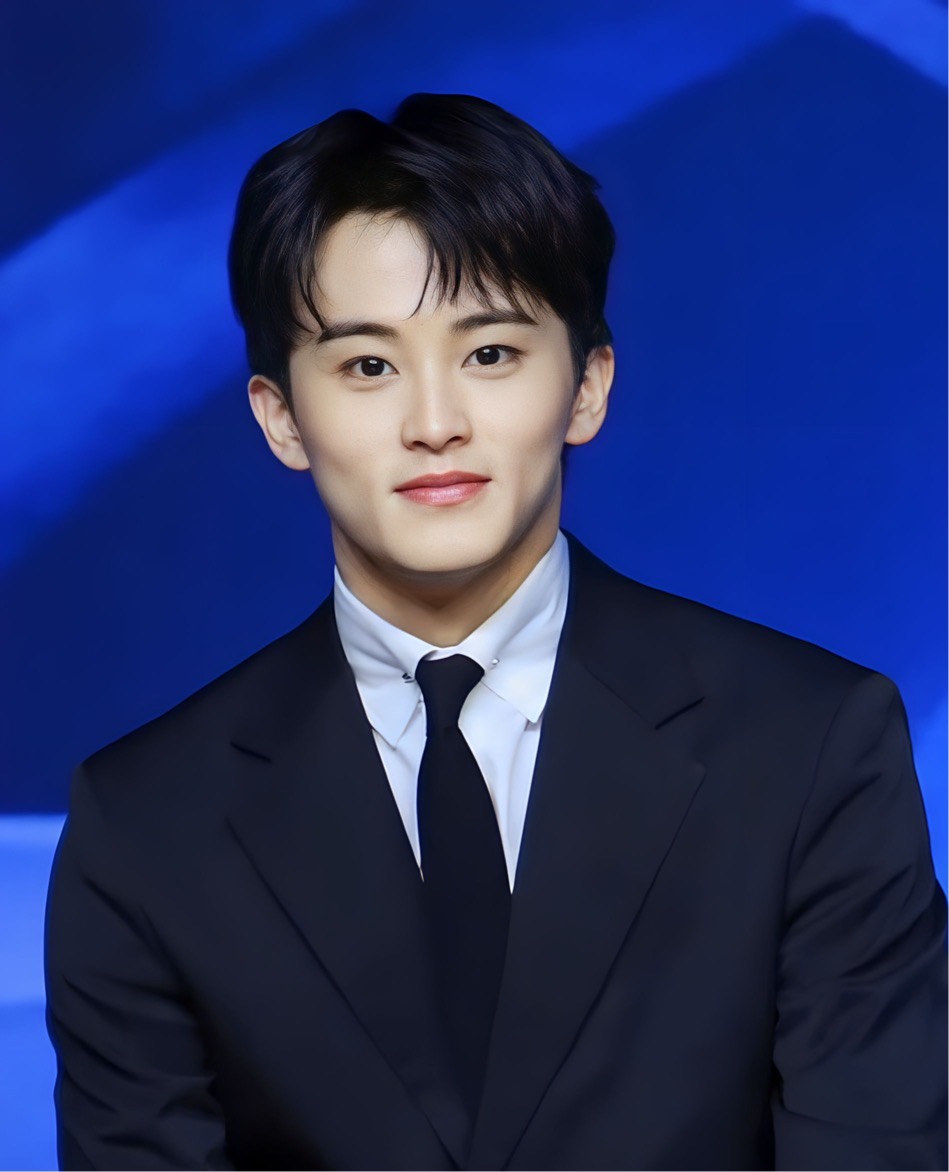
มาร์ก ลี

| name = มาร์ก ลี
| image = 20231006 Mark (NCT).jpg
| caption = มาร์ก ลีในปี ค.ศ. 2023
| birth_place = โทรอนโต เเคนาดา
| nationality = แคนาดา
| other_names = อี มิน-ฮย็อง
| education = โรงเรียนศิลปะการแสดงโซล
| module = Infobox musical artist|embed=yes
| background = solo_singer
| years_active = 2013–ปัจจุบัน
มาร์ก ลี (; เกิด 2 สิงหาคม พ.ศ. 2542) รู้จักกันในชื่อการแสดงว่า มาร์ก () เป็นแร็ปเปอร์ ไอดอล นักร้อง-นักแต่งเพลงชาวเกาหลี เเต่เติบโตที่แคนาดาเป็นที่รู้จักในนามสมาชิกบอยแบนด์ของเอ็นซีที และกลุ่มย่อยเอ็นซีทียู, เอ็นซีที 127 และสมาชิกของเอ็นซีทีดรีม เขาเปิดตัวกับเอ็นซีทียูเมื่อวันที่ 9 เมษายน พ.ศ. 2559 ด้วยซิงเกิลแรก "เดอะเซเวนท์เซนส์" และได้เปิดตัวเป็นหนึ่งในสมาชิกของซูเปอร์เอ็ม (SuperM) เมื่อวันที่ 4 ตุลาคม พ.ศ. 2562
ในวันที่ 14 เมษายน พ.ศ. 2563 เอสเอ็มเอนเตอร์เทนเมนต์ประกาศยกเลิกระบบการเข้าศึกษา-จบการศึกษา โดยจะมีเพียงสมาชิกดั้งเดิม 7 คน รวมมาร์กที่จบการศึกษาเมื่อ พ.ศ. 2561 กลับมาเข้าร่วมงานอีกครั้ง และจะใช้ระบบหมุนเวียนสมาชิกคล้ายคลึงกับเอ็นซีทียู
==ผลงานการแสดง==
=== รายการโทรทัศน์ ===
| class="wikitable plainrowheaders" align="center"
! ปี
! ชื่อ
! เครือข่าย
! บทบาท
! หมายเหตุ
! อ้างอิง
|-
| rowspan="2"|2017
| "ไฮสกูลแร็ปเปอร์"
| เอ็มเน็ต
| rowspan="1" |ผู้เข้าแข่งขัน
|
|
|-
| "สโนว์บอลโปรเจกต์"
| เนเวอร์ทีวี
| rowspan="1" |สมาชิกหลัก
|
|
|-
|2018
|Life Bar
|tvN
|แขกรับเชิญ
|ตอนที่62
|
|-
| 2018
|"It's Dangerous Beyond The Blankets"
|บริษัทกระจายเสียงและแพร่ภาพมุนฮวา|เอ็มบีซี
| สมาชิกหลัก
| ตอนที่ 8–10 (ฤดูกาลที่ 2)
|
|-
| 2018–2019
|"มิวสิกคอร์"
| เอ็มบีซีทีวี|เอ็มบีซี
| พิธีกรร่วม
| ร่วมกับอง ซ็อง-อูและคัง มี-นา
|
|-
|2019
|"Let's Eat Dinner Together"
|JTBC
|แขกรับเชิญ
|ตอนที่136
|
|
==อ้างอิง==
หมวดหมู่:นักร้องป็อปชาวแคนาดา
หมวดหมู่:นักร้องเคป็อป
หมวดหมู่:ศิลปินสังกัดเอสเอ็มเอนเตอร์เทนเมนต์
หมวดหมู่:ศิษย์เก่าจากโรงเรียนศิลปะการแสดงโซล
หมวดหมู่:สมาชิกของเอ็นซีที
หมวดหมู่:แร็ปเปอร์ชายชาวเกาหลีใต้
หมวดหมู่:สมาชิกของซูเปอร์เอ็ม
หมวดหมู่:ไอดอลชายชาวเกาหลีใต้